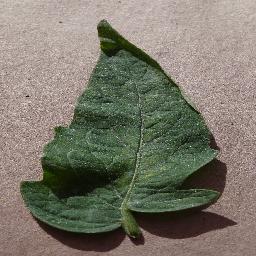
Label: Tomato___Spider_mites Two-spotted_spider_mite